Mielec

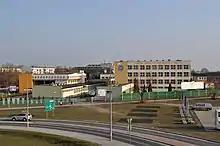
"Zespół Szkół Technicznych"

Mielec's economy has been based for the last 70 years around a single industrial enterprise, which transformed the city and increased its population sixfold. This process began in the 1930s, when Poland launched a significant expansion of its armaments industry, focused on building factories in the newly created Central Industrial Region (Polish: Centralny Okręg Przemysłowy, abbreviated COP). In 1936, a state-owned factory making airplane chassis was established (State Aviation Works - Airframe Fakcory No. 2) on the outskirts of the town, an area then known as Cyranka. The factory started to build a new bomber, the PZL P-37 or "Łoś" (English: "Moose"). Additionally, in the years 1937-1939 a large aviation factory belonging to the PZL company was set up. This new manufacturing industry necessitated the development of residential housing for factory workers and management personnel.